Environment of New Zealand

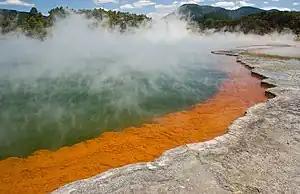
Hot pool ecosystem

Including the inter-tidal zone, the Marine ecosystem is by far New Zealand's largest and most diverse. It extends from the sub-tropics to sub antarctic waters, more than 30° of latitude. Less than 1% of the area has been surveyed in detail and about 150 new species are discovered every year. The marine environment has been heavily affected by fishing and the introduction of exotic species.